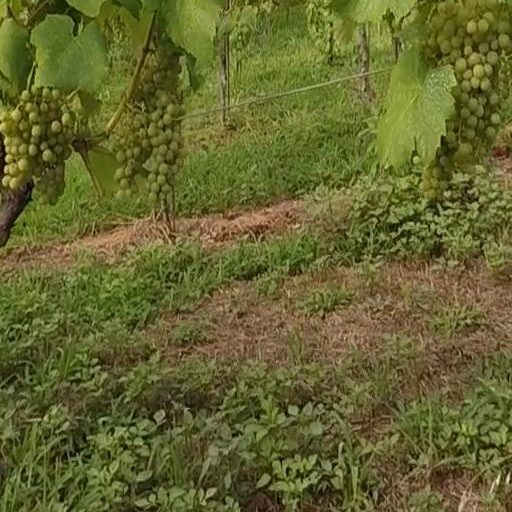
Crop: grape